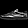
Label: Sneaker